Great Recession

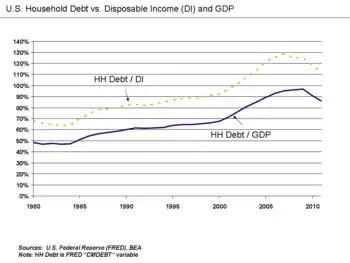
US household debt relative to disposable income and GDP

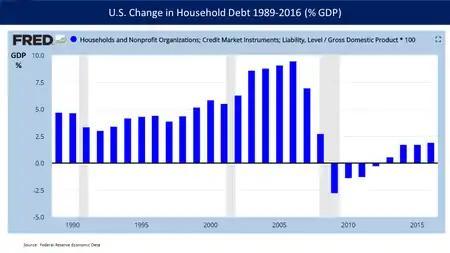
U.S. Changes in Household Debt as a percentage of GDP for 1989–2016. Homeowners paying down debt for 2009–2012 was a headwind to the recovery. Economist Carmen Reinhart explained that this behavior tends to slow recoveries from financial crises relative to typical recessions.

Another narrative focuses on high levels of private debt in the US economy. USA household debt as a percentage of annual disposable personal income was 127% at the end of 2007, versus 77% in 1990. Faced with increasing mortgage payments as their adjustable rate mortgage payments increased, households began to default in record numbers, rendering mortgage-backed securities worthless. High private debt levels also impact growth by making recessions deeper and the following recovery weaker. Robert Reich claims the amount of debt in the US economy can be traced to economic inequality, assuming that middle-class wages remained stagnant while wealth concentrated at the top, and households "pull equity from their homes and overload on debt to maintain living standards".